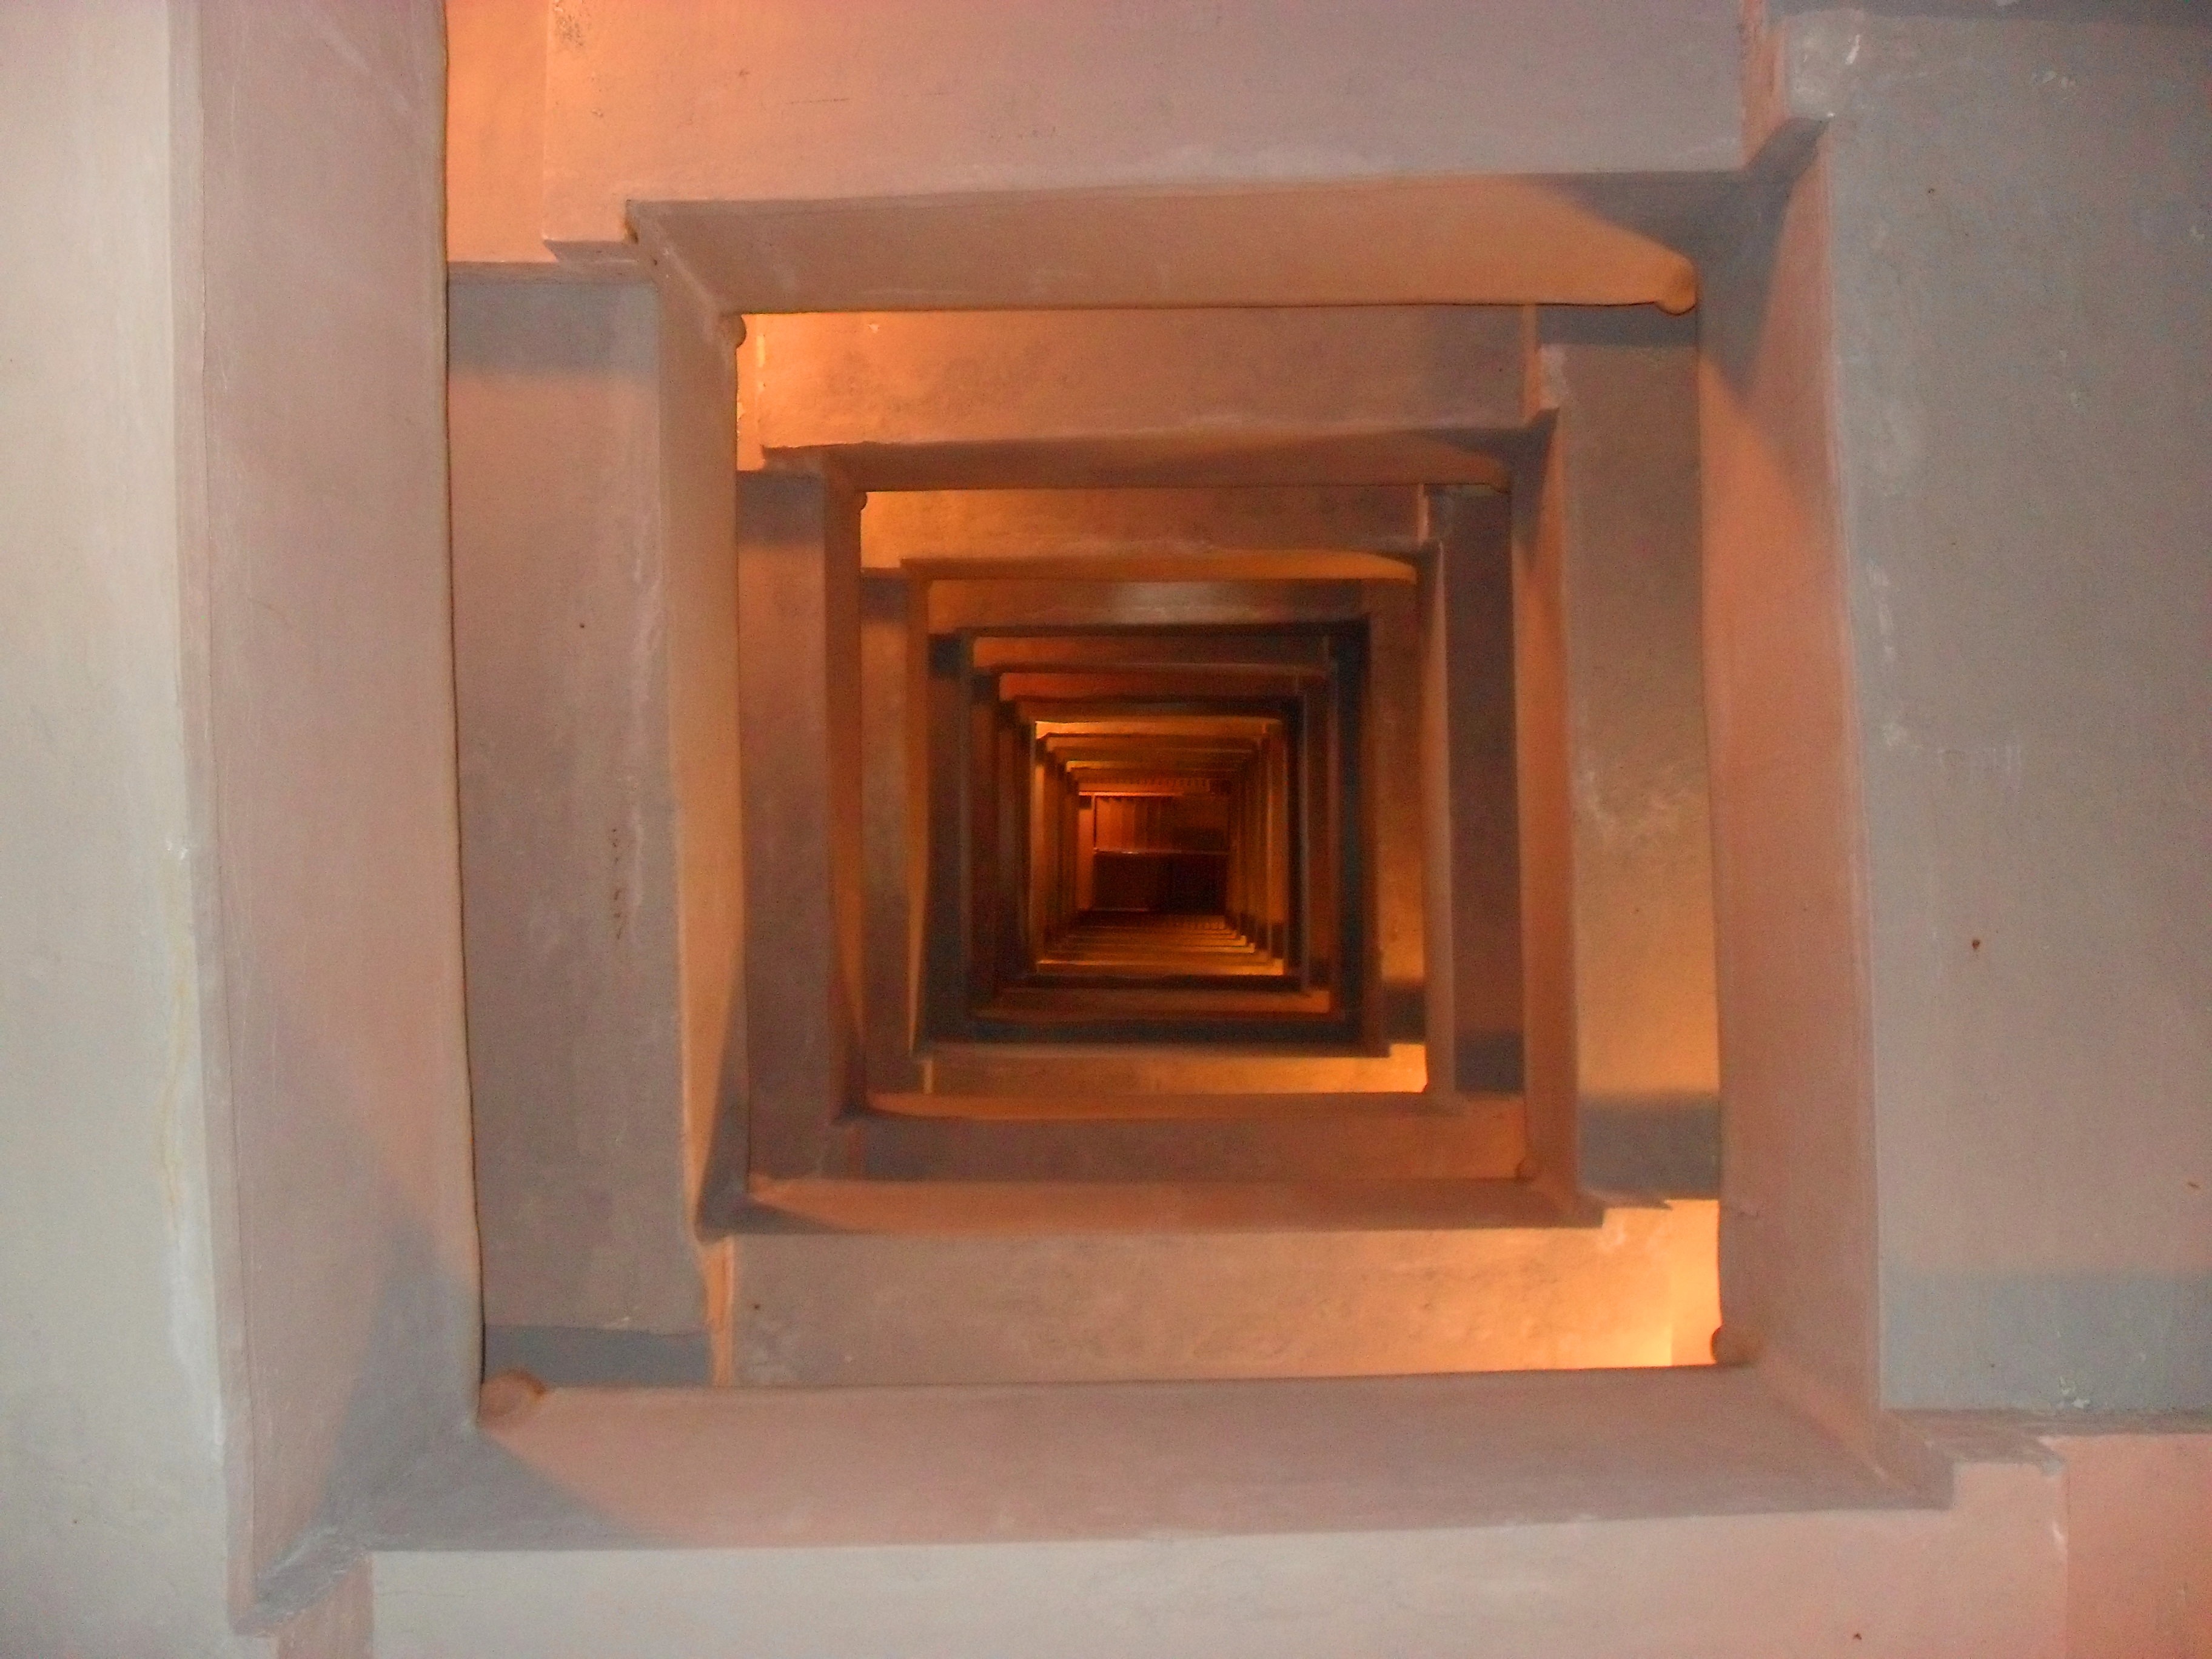
light, abstract, architecture, structure, wood, white, floor, staircase, construction, pattern, geometric, square, fireplace, room, design, stairs, squares, concept, hearth, plaster, provincetown massachusetts, pilgrim monument